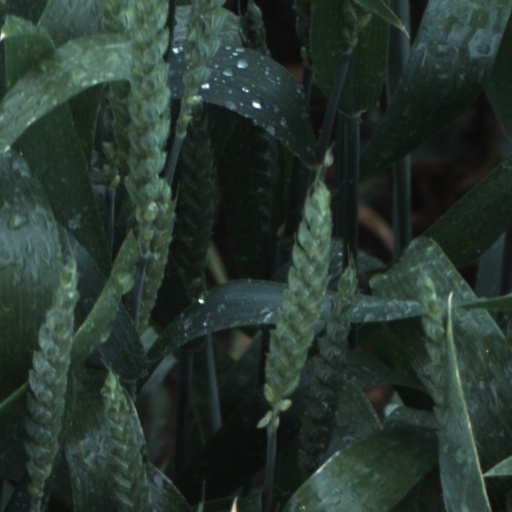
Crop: wheat